Darya Lal Mandir

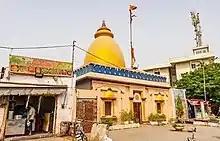
Darya Lal Mandir

It was built using limestone and the Jung Shahi stone. The temple is 40 feet wide, 40 feet long and 40 feet high. There are 40 blue snakes painted at the top of the temple.